Kelvin wake pattern

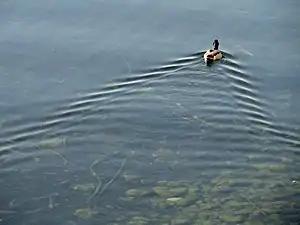
Typical duck wake

The angle between the phase shock wave front and the path of the object is = . If "c/v" > 1 or < −1, no later waves can catch up with earlier waves and no shockwave forms.